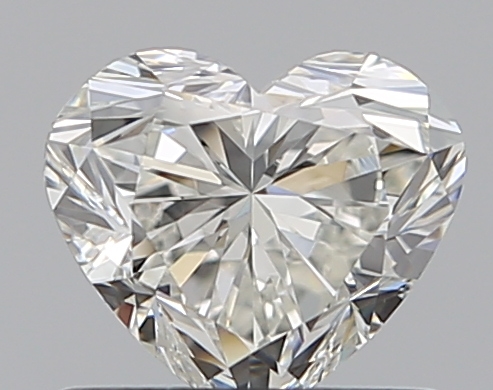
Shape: heart
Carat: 0.71
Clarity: SI1
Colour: I
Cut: EX
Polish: EX
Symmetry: VG
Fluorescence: N
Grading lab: GIA
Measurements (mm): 5.24 x 6.07 x 3.63